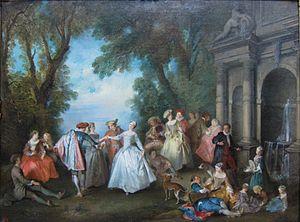
Robert Henry Herbert, 12ᵉ comte de Pembroke et 9ᵉ comte de Montgomery est un noble et pair britannique. Il est héritier de grands domaines et d'un poste de chef de la famille distinguée Herbert avec le comté de Pembroke, mais a vécu une vie irrégulière en exil après une jeunesse dissolue.